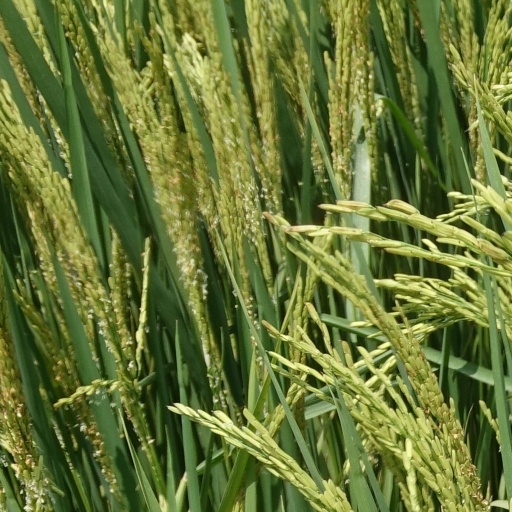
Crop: rice